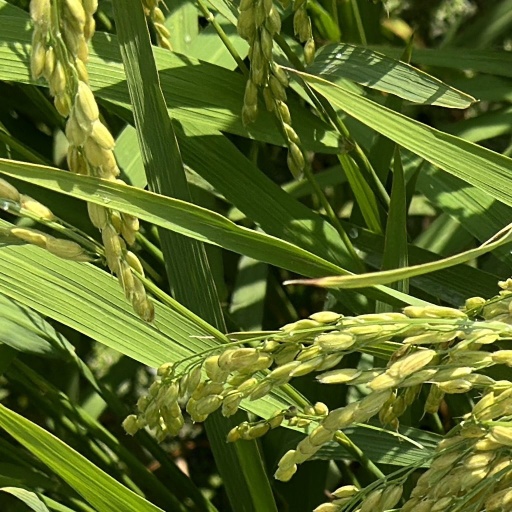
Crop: rice